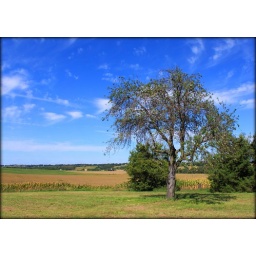
This apple tree sits on my mom's land - up by the corn field.